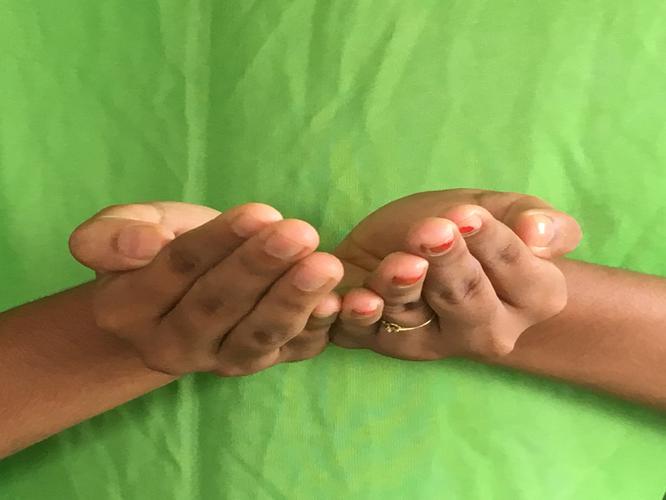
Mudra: Pushpaputa
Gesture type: double_hand